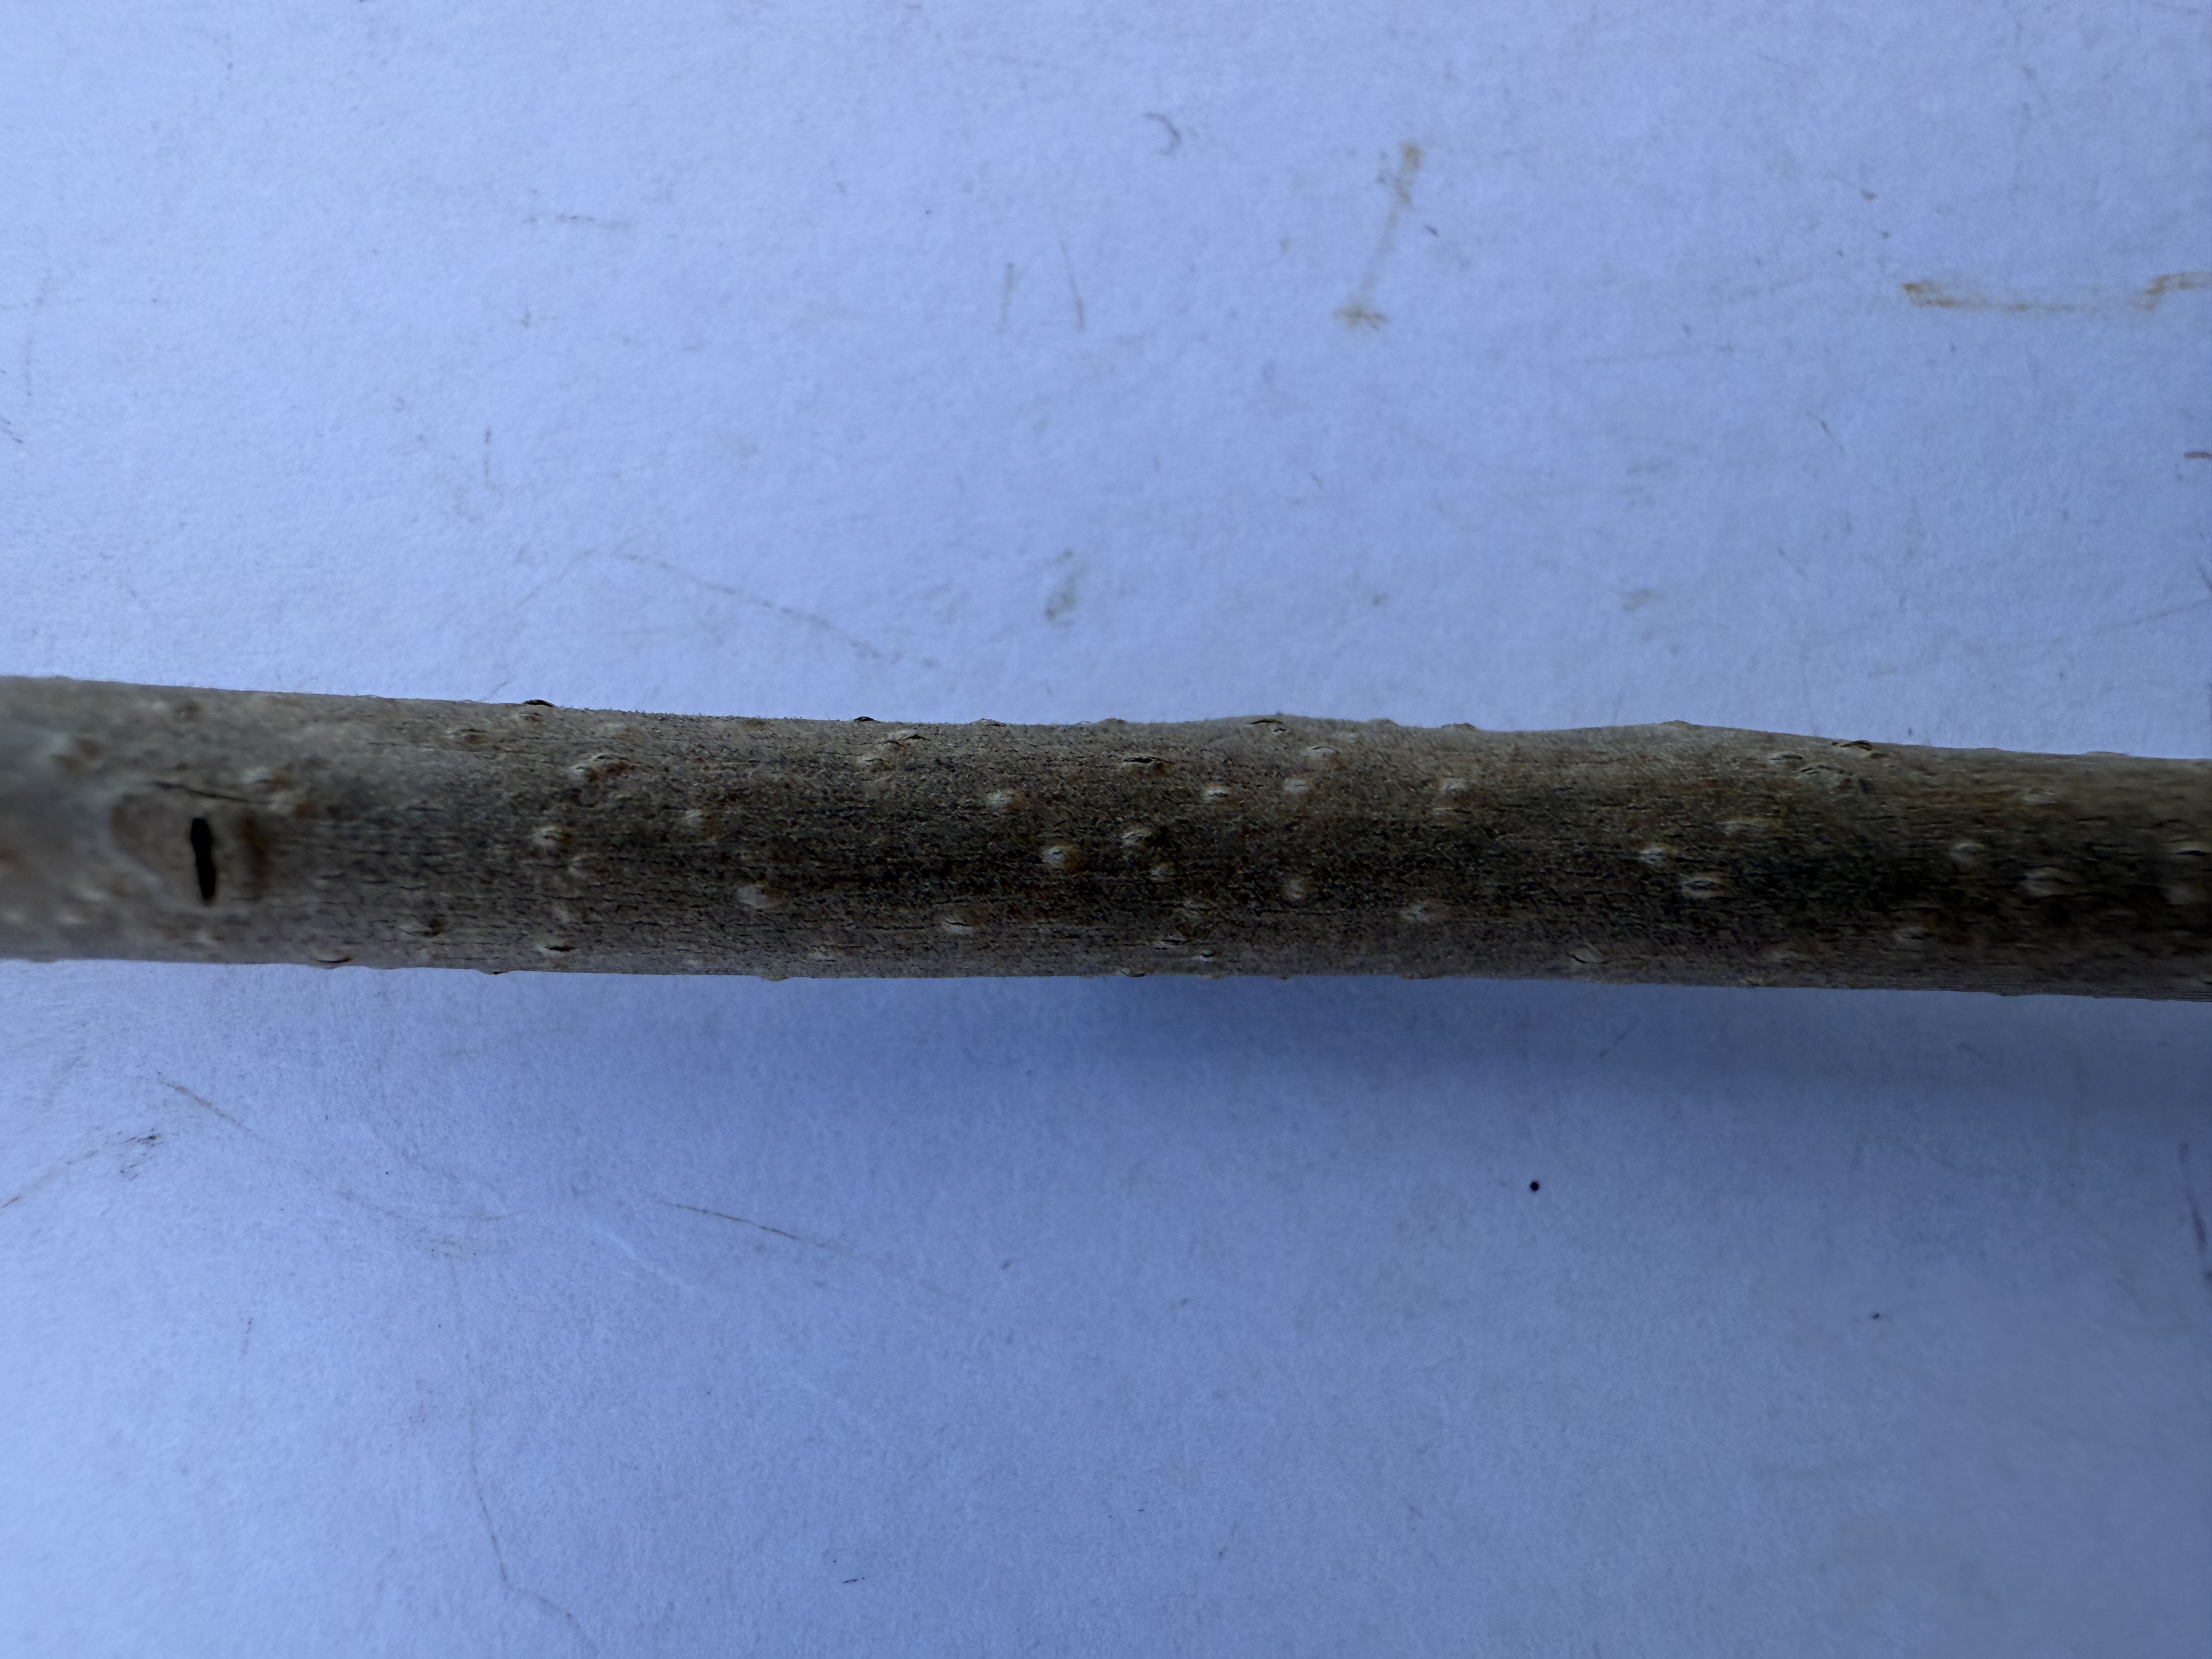
Variety: Chocolate Persimmon